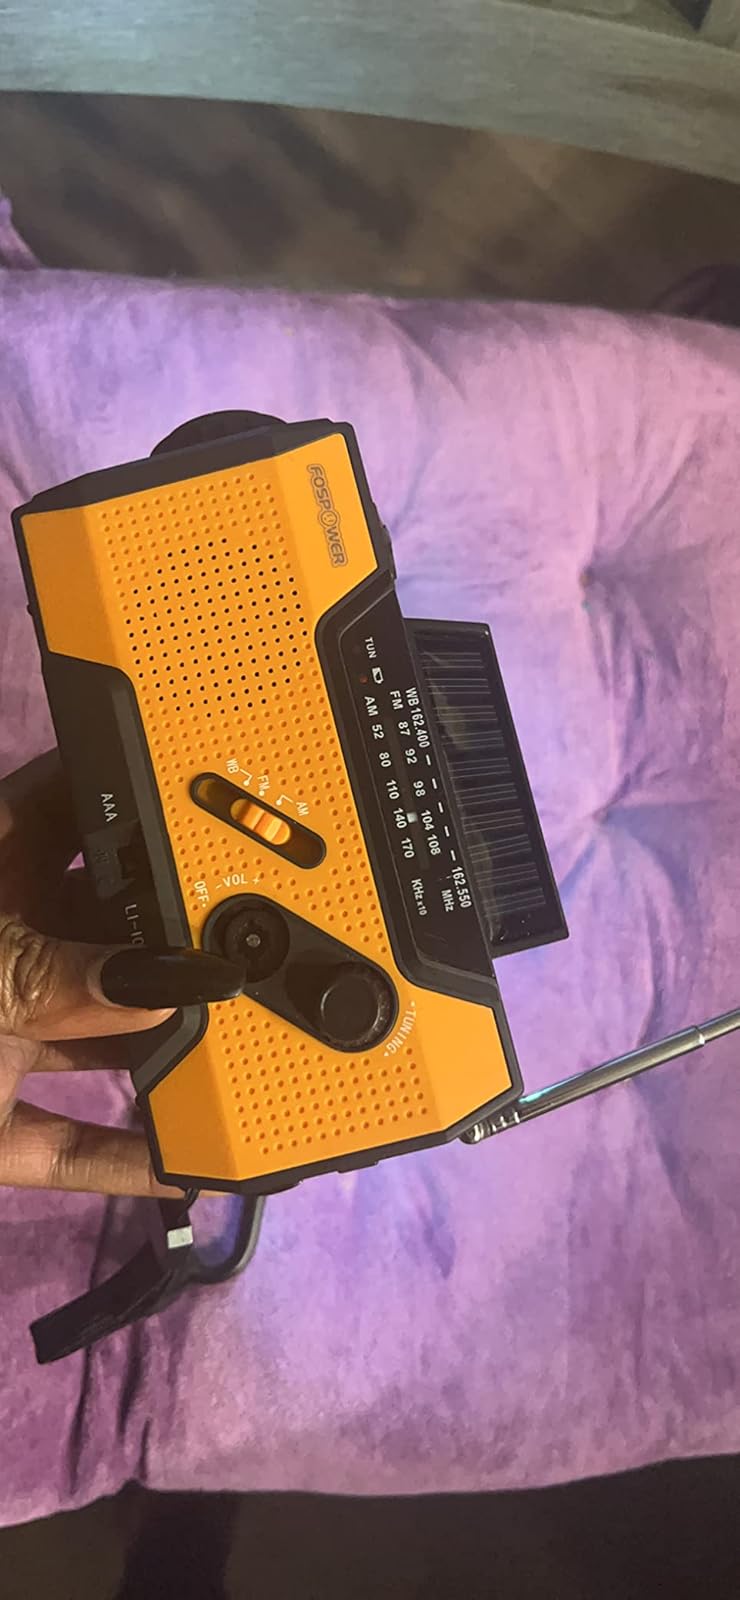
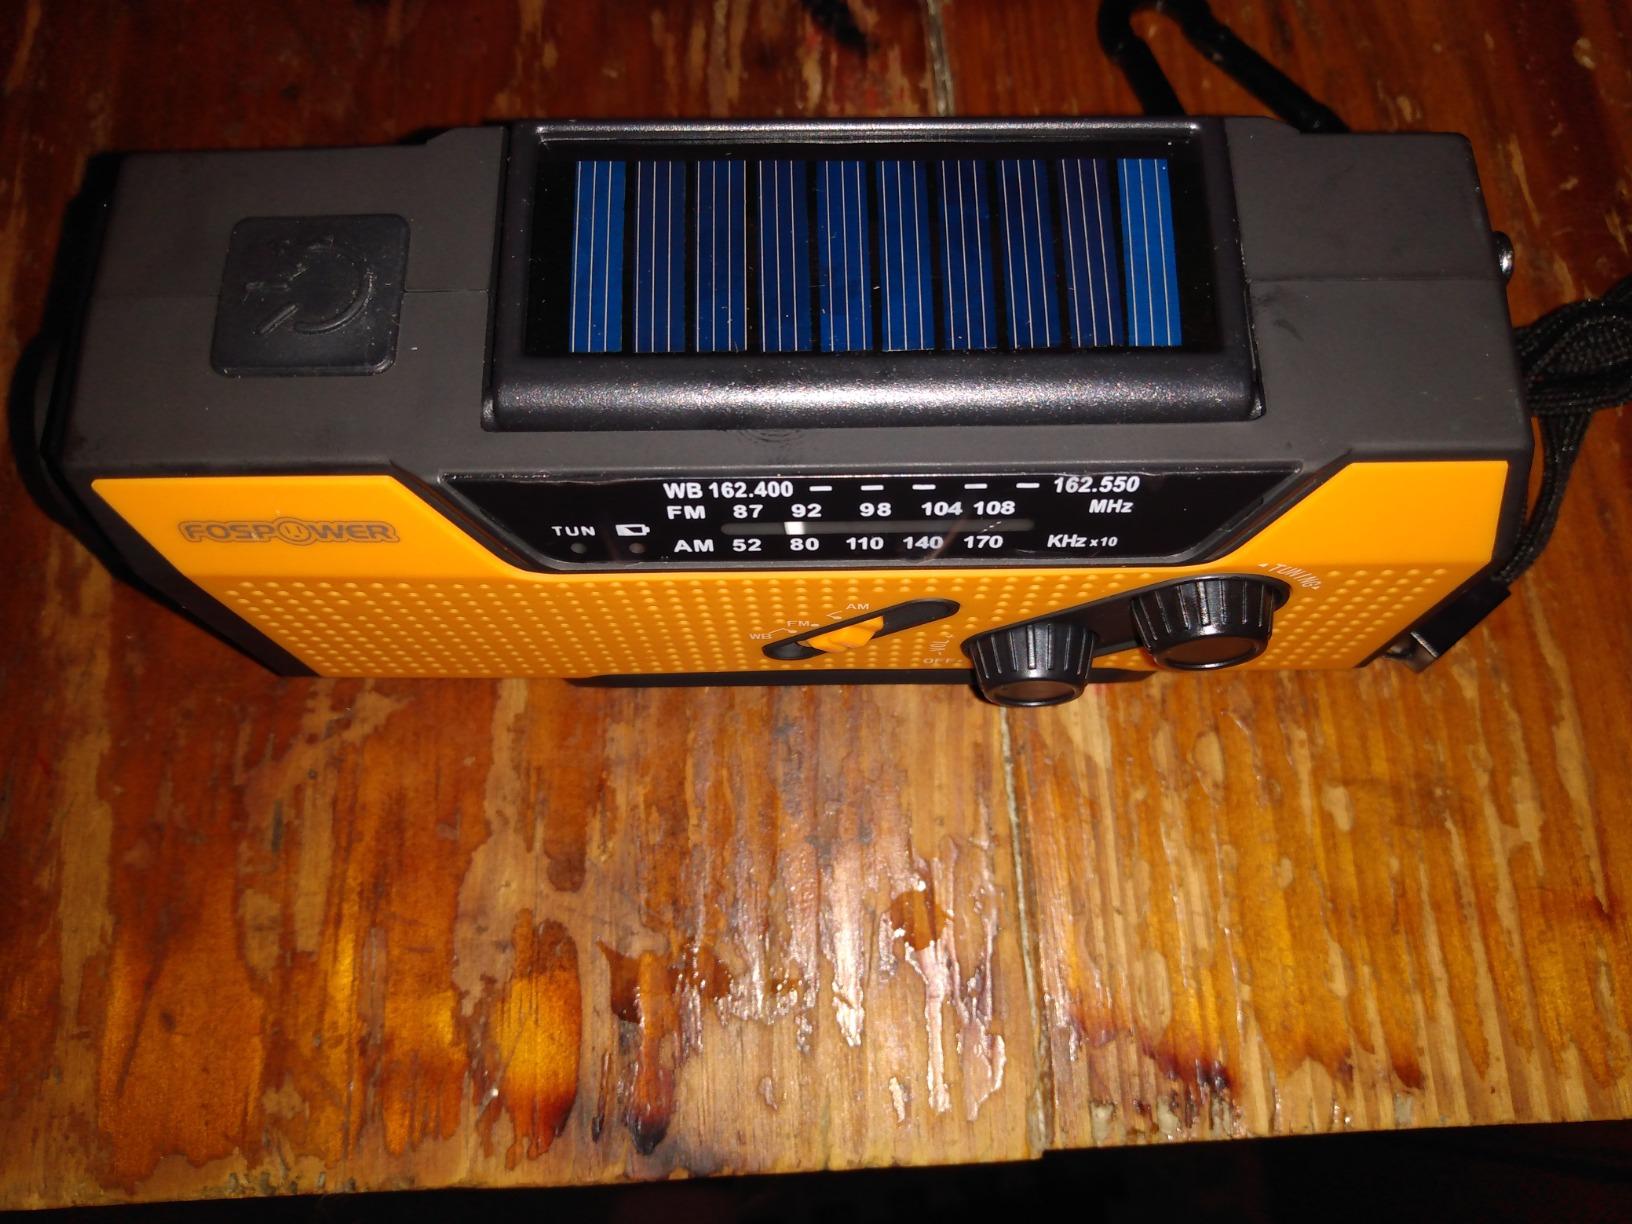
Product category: radio
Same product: yes